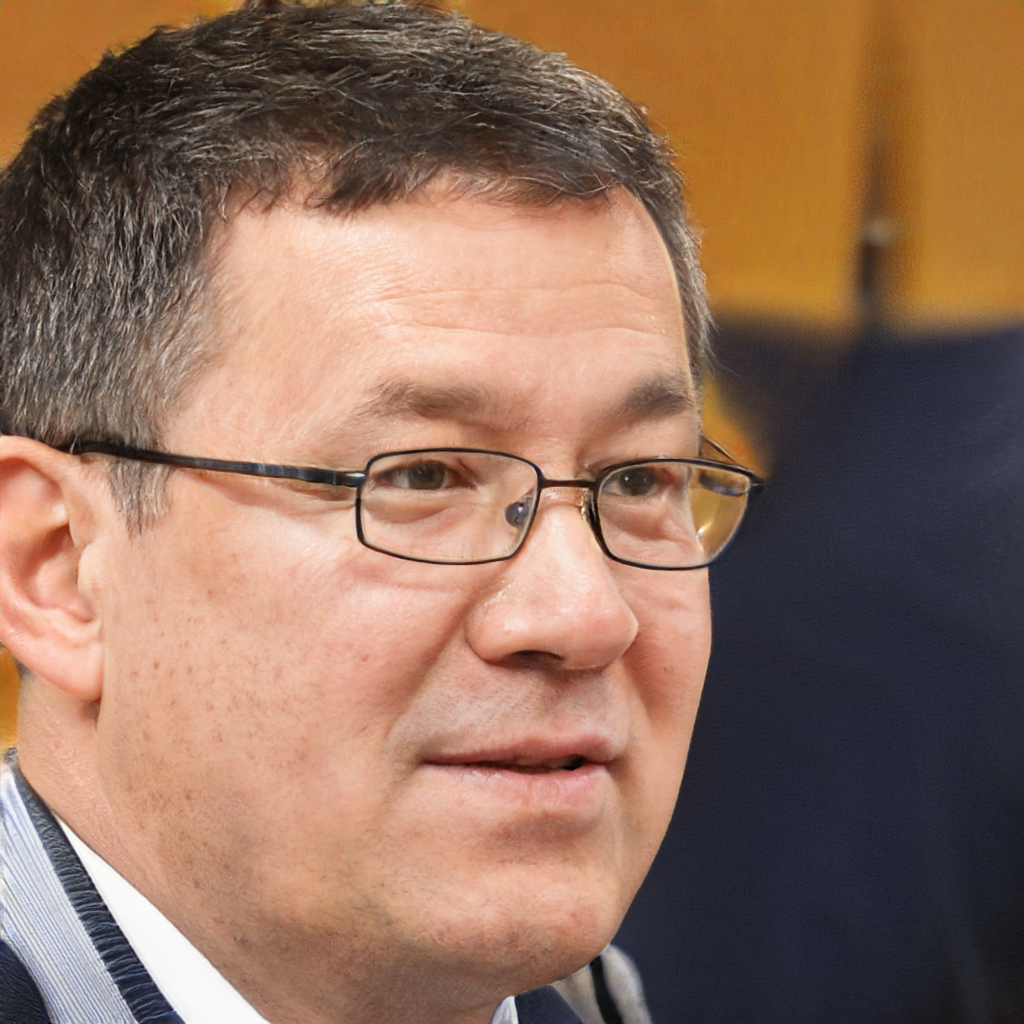
Gender: Male